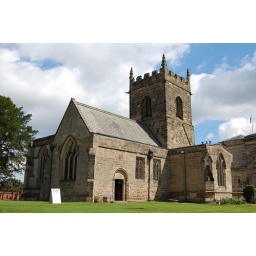
Views around Kedleston Hall, and some of the flora and fauna there encountered.